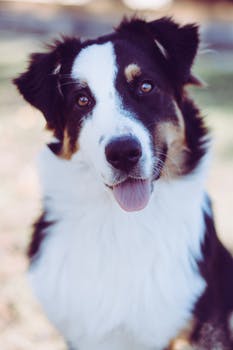
Label: No Watermark